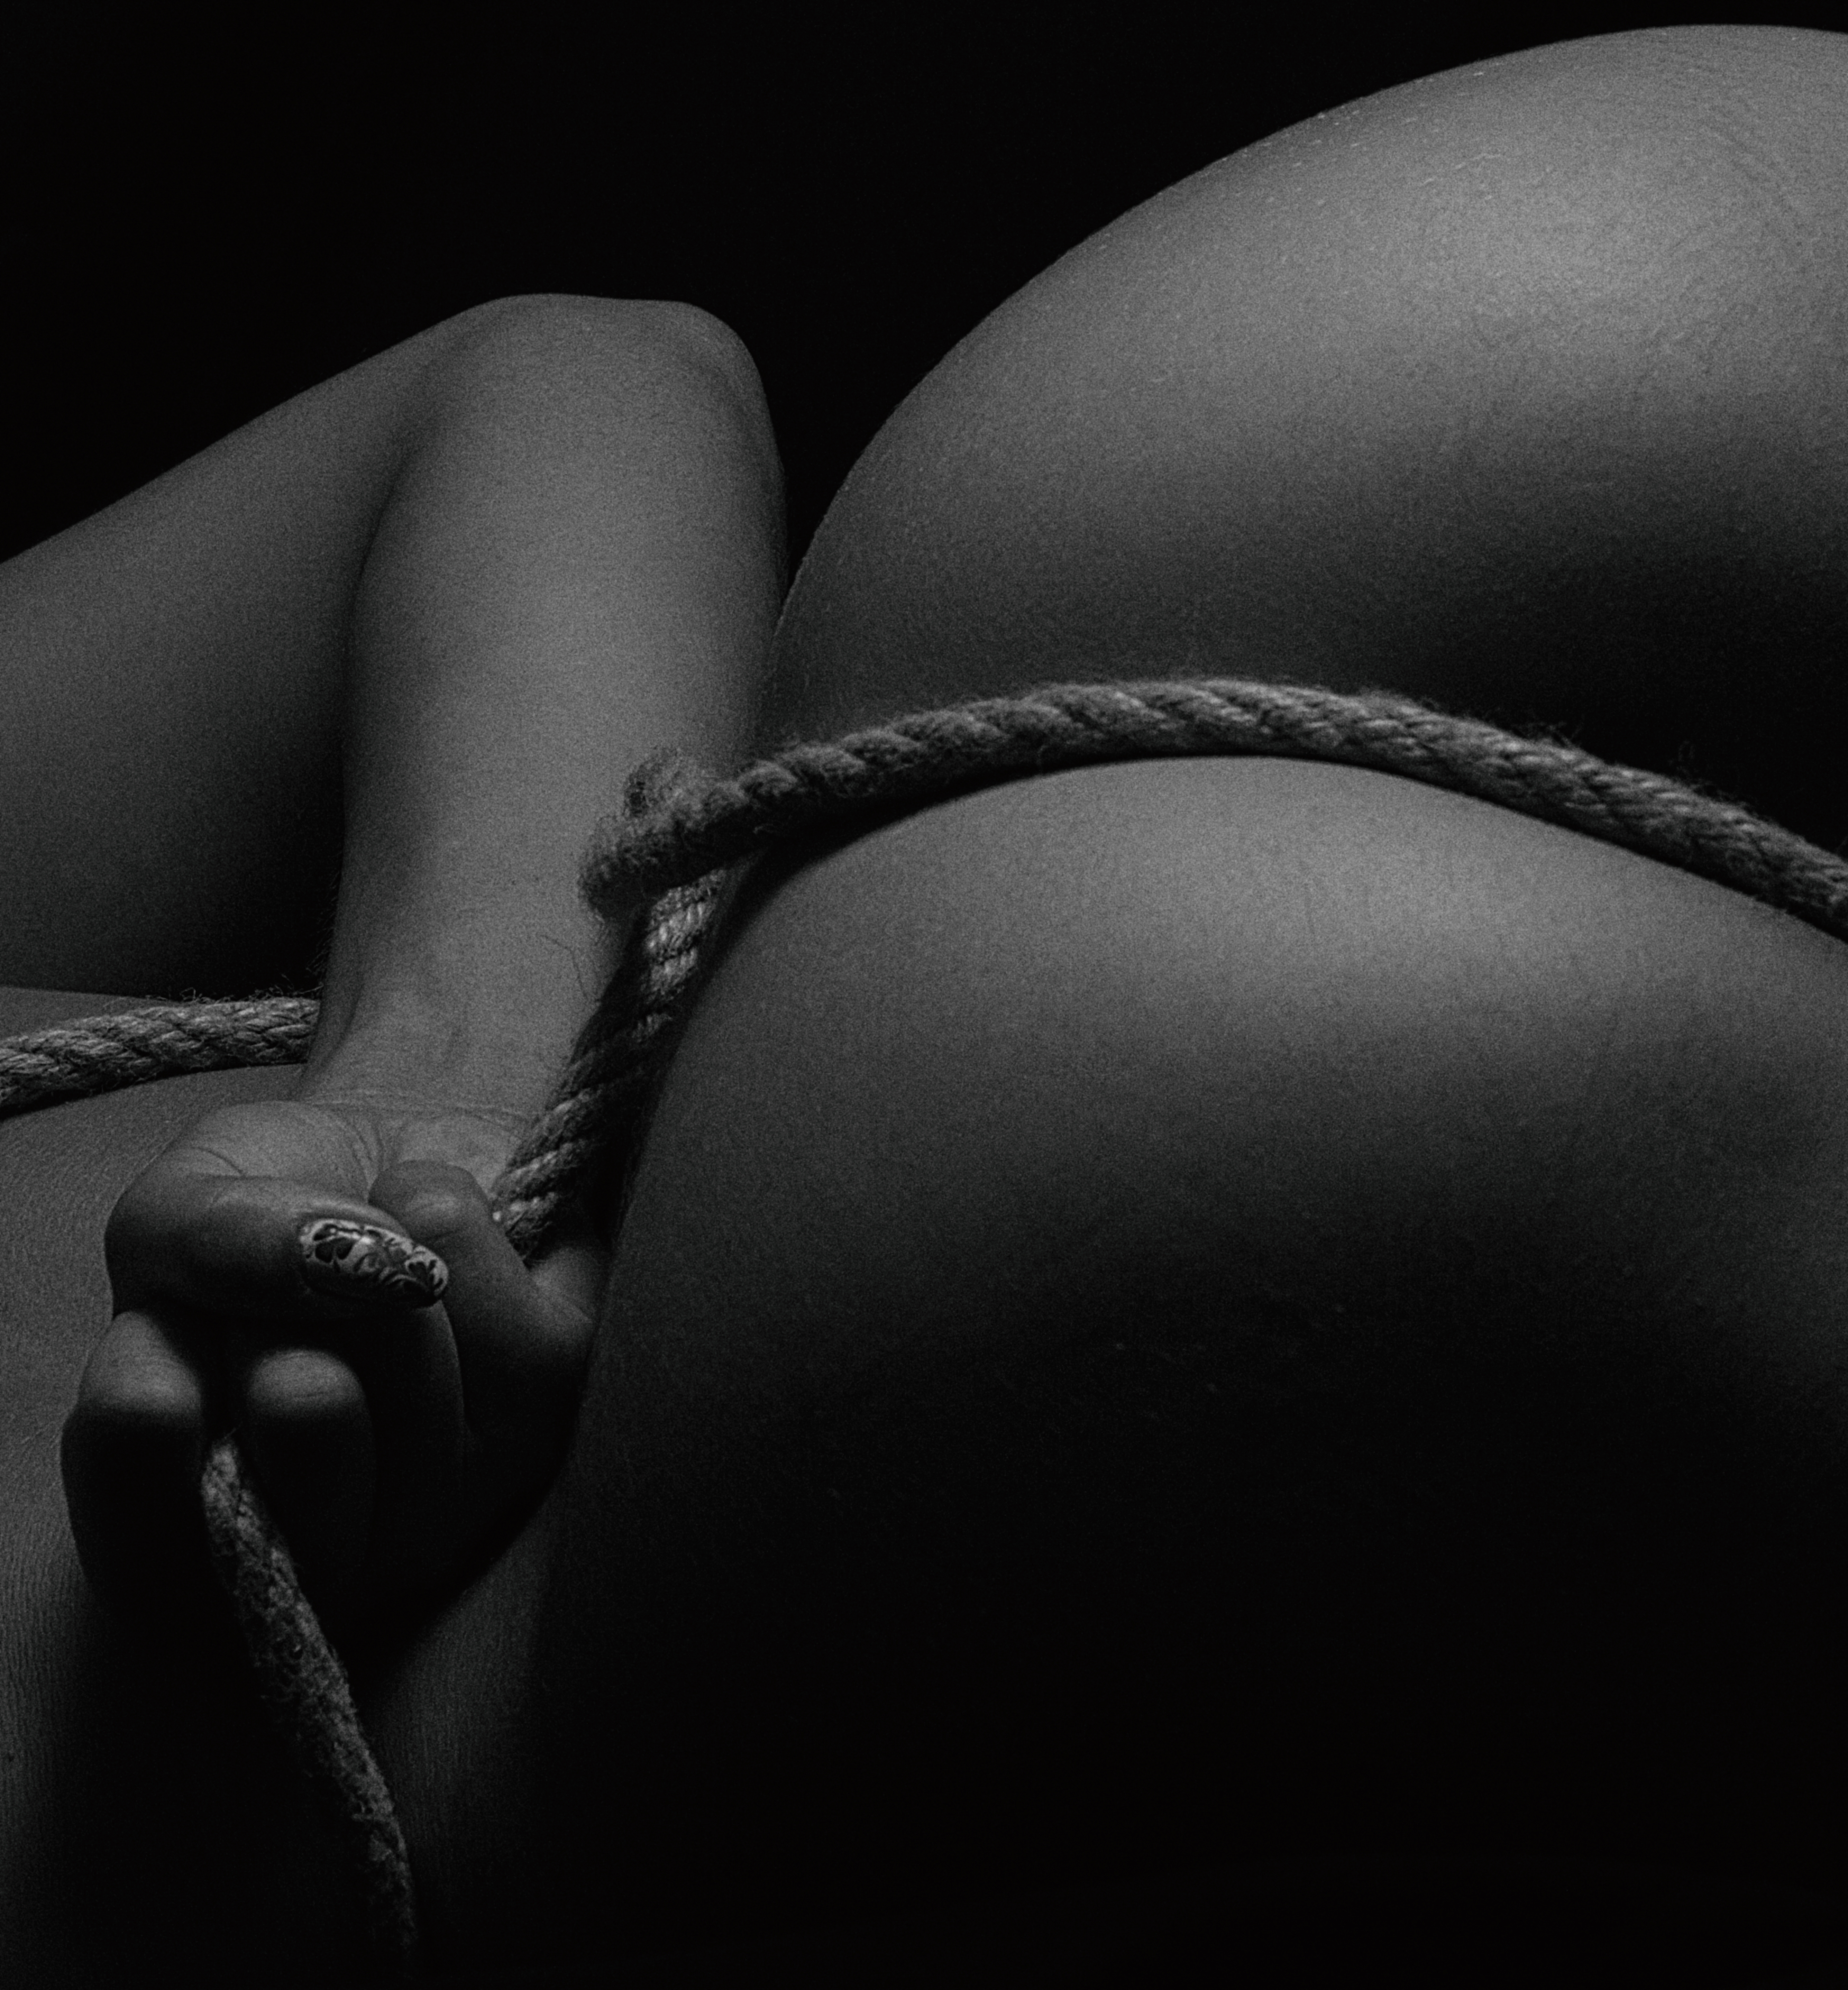
portrait, girl, body, retro, face, beautiful, look, studio, monochrome, donate, joint, leg, knee, gesture, thigh, elbow, finger, waist, flash photography, calf, undergarment, comfort, chest, human leg, foot, trunk, wrist, abdomen, nail, close up, monochrome photography, eyewear, underpants, fashion accessory, barefoot, flesh, toe, sitting, stocking, darkness, still life photography, art model, ankle, back, sunglasses